North Cascades National Park

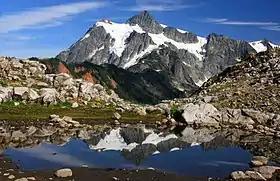
A large and sharp mountain, partly covered in snow, is reflected in a tarn in the foreground.

While North Cascades National Park is in a remote region for the most part, the prevailing westerly winds bring various pollutants into the park from the industrialized region around Puget Sound and the Fraser River Valley of British Columbia. These pollutants deposit onto plants and glaciers and are then carried by rainfall or ice melt and dispersed into rivers and lakes. The industrialized regions around Puget Sound and the Fraser River Valley have had a more noticeable negative impact on water and air quality than at Mount Rainier National Park well to the south due to the prevailing winds. Lakes at higher elevations show a higher level of acidity due to this phenomenon; the current and long-term impact on the ecosystem of the park has not yet been fully assessed.